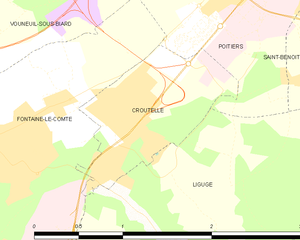
Carte des communes françaises Croutelle